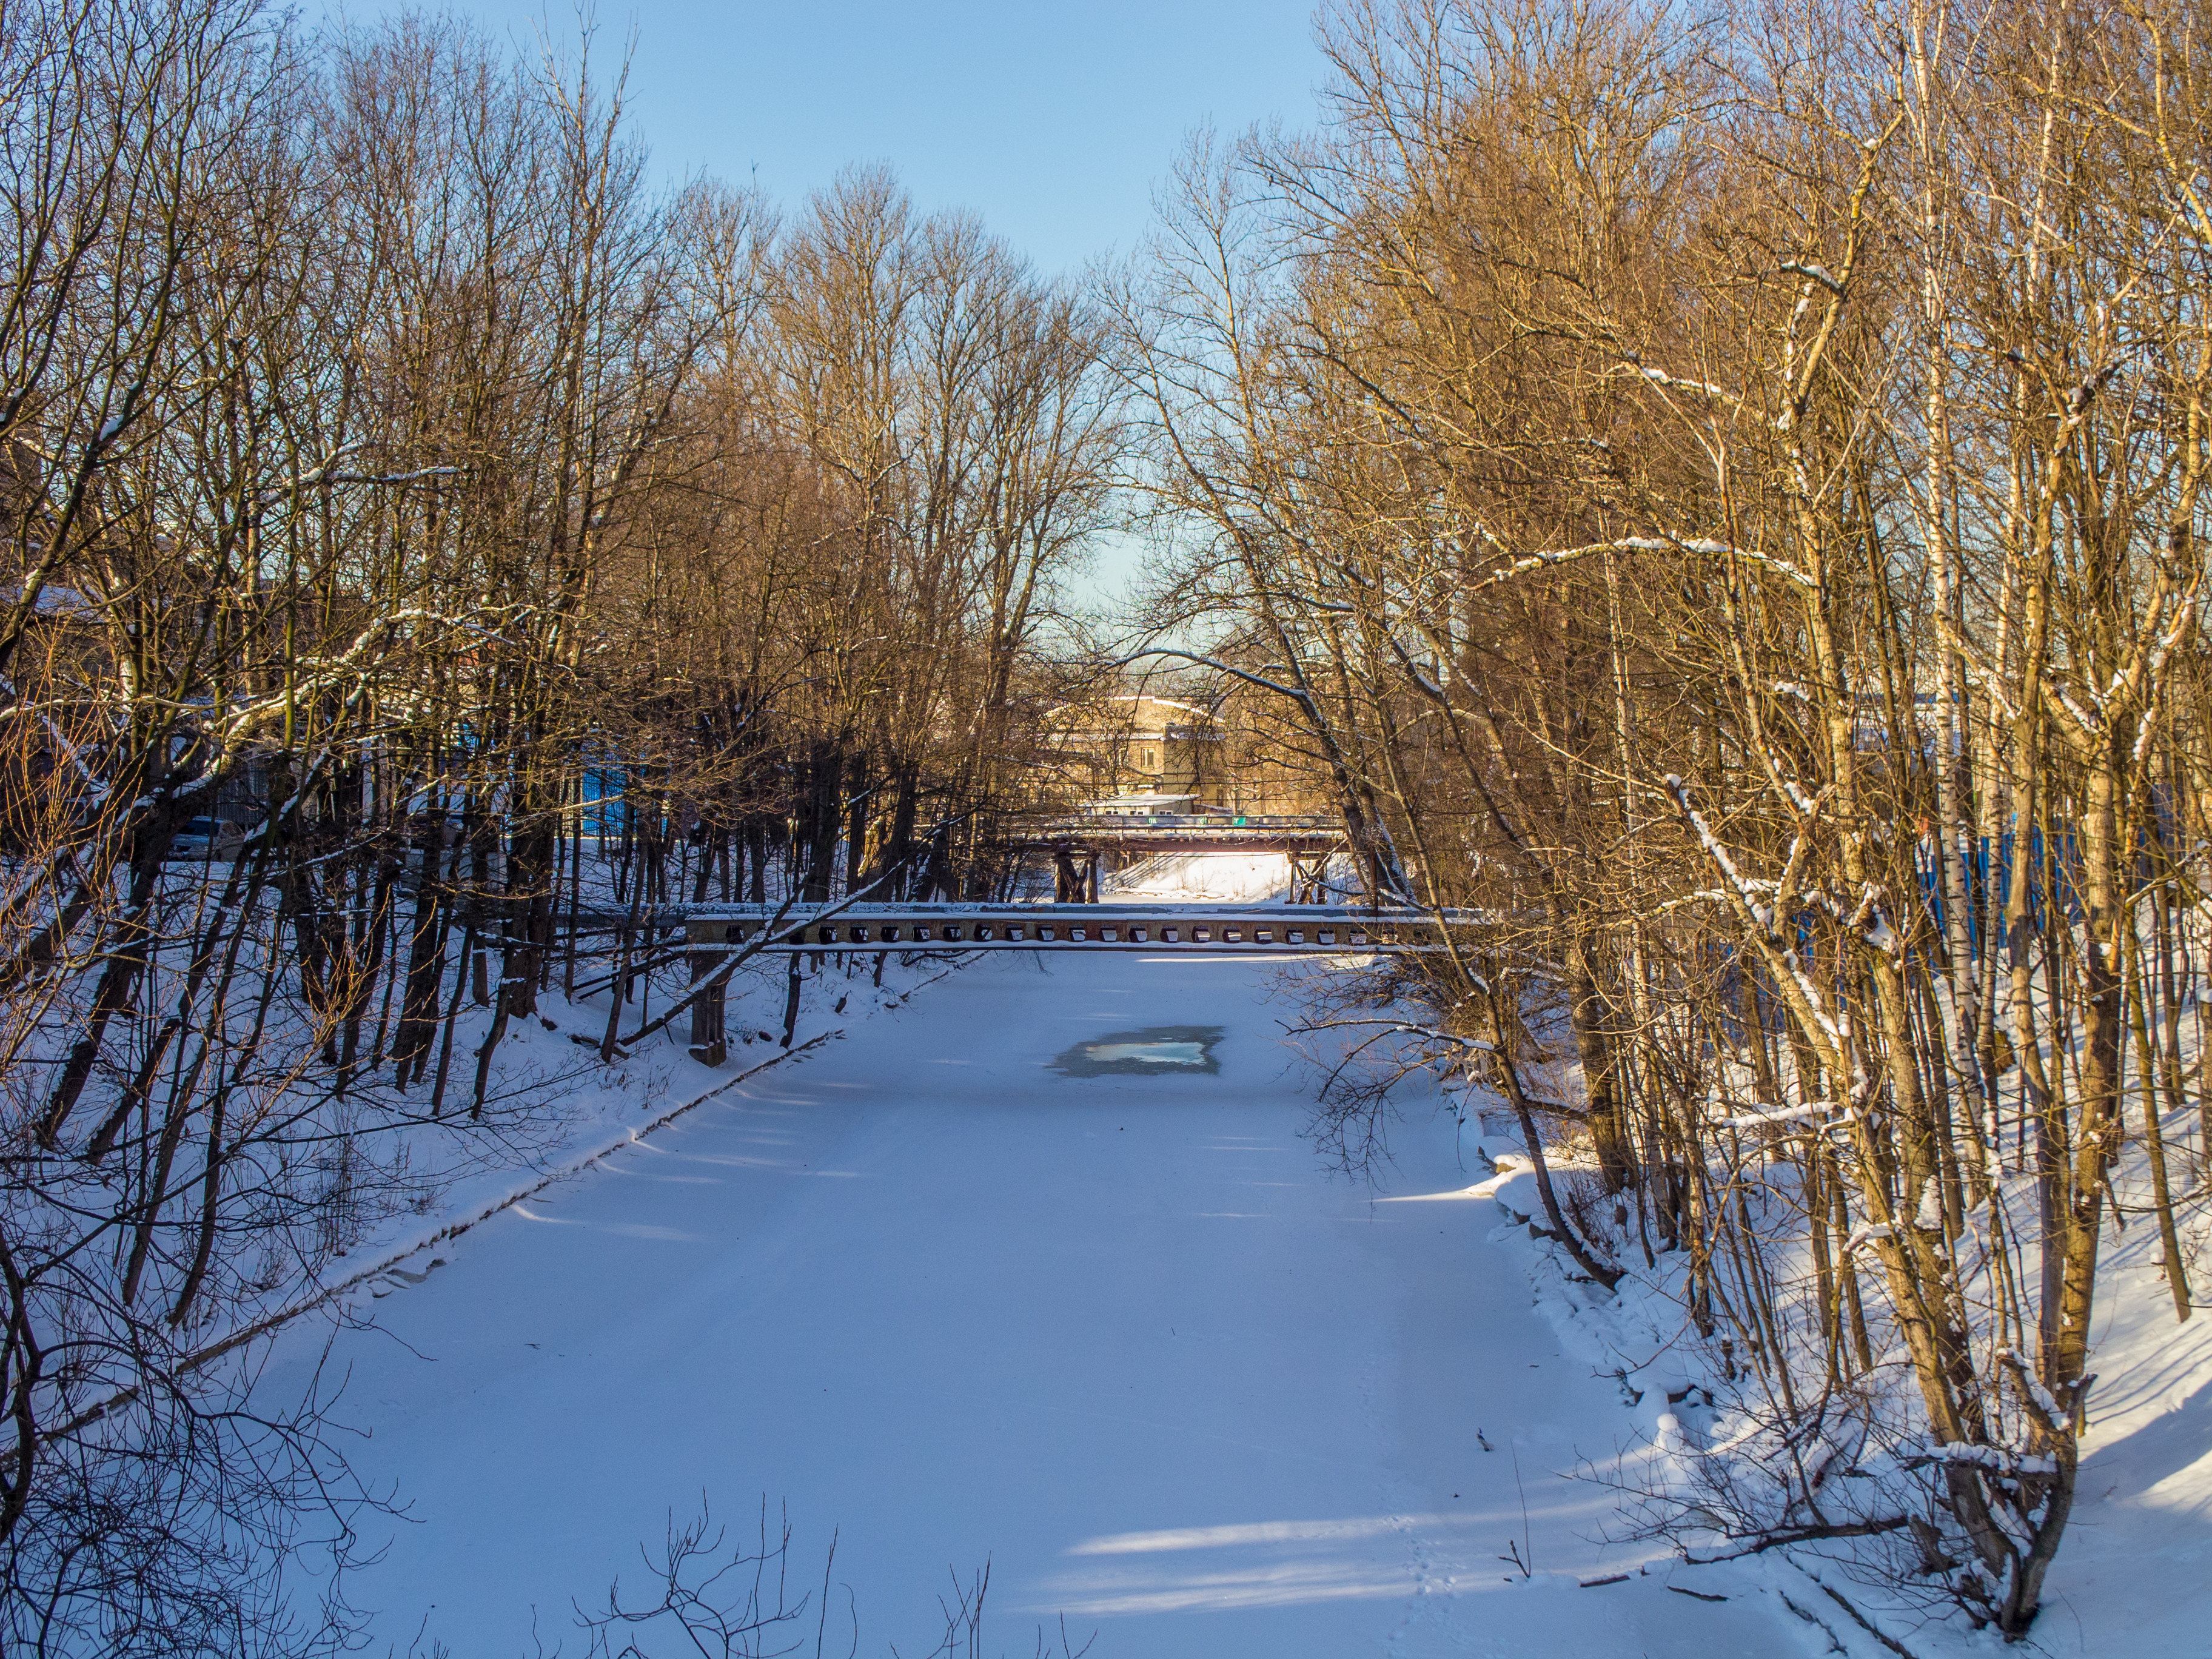
images, sky, water, plant, snow, natural landscape, twig, watercourse, tree, bank, lake, landscape, rural area, freezing, wood, waterway, grass, lacustrine plain, frost, wetland, winter, forest, channel, symmetry, canal, nature reserve, pond, trunk, floodplain, reflection, marsh, evening, horizon, reservoir, riparian zone, woodland, birch family, bayou, river, plant stem